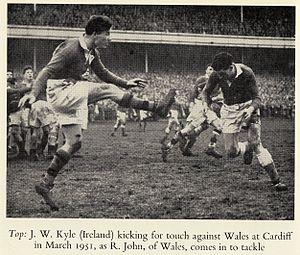
John Wilson Kyle, plus connu comme Jack Kyle ou Jackie Kyle, né le 10 janvier 1926 à Belfast et mort le 27 novembre 2014 à Bryansford, est un joueur de rugby à XV, qui a joué avec l'équipe d'Irlande de 1947 à 1958, évoluant au poste de demi d'ouverture.